Shen Wei

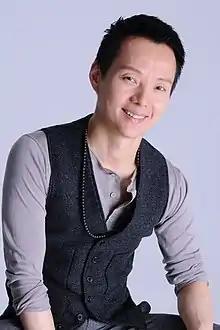
Shen Wei in 2021

Shen Wei (born 1968) is a Chinese-American choreographer, painter, and artistic director based in New York City. He is known for founding Shen Wei Dance Arts in 2000 and for choreographing the opening segment of the 2008 Beijing Summer Olympics Opening Ceremony.